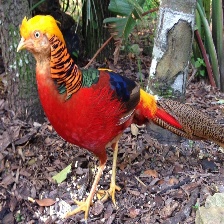
Species: GOLDEN PHEASANT
Scientific name: CHRYSOLOPHUS PICTUS